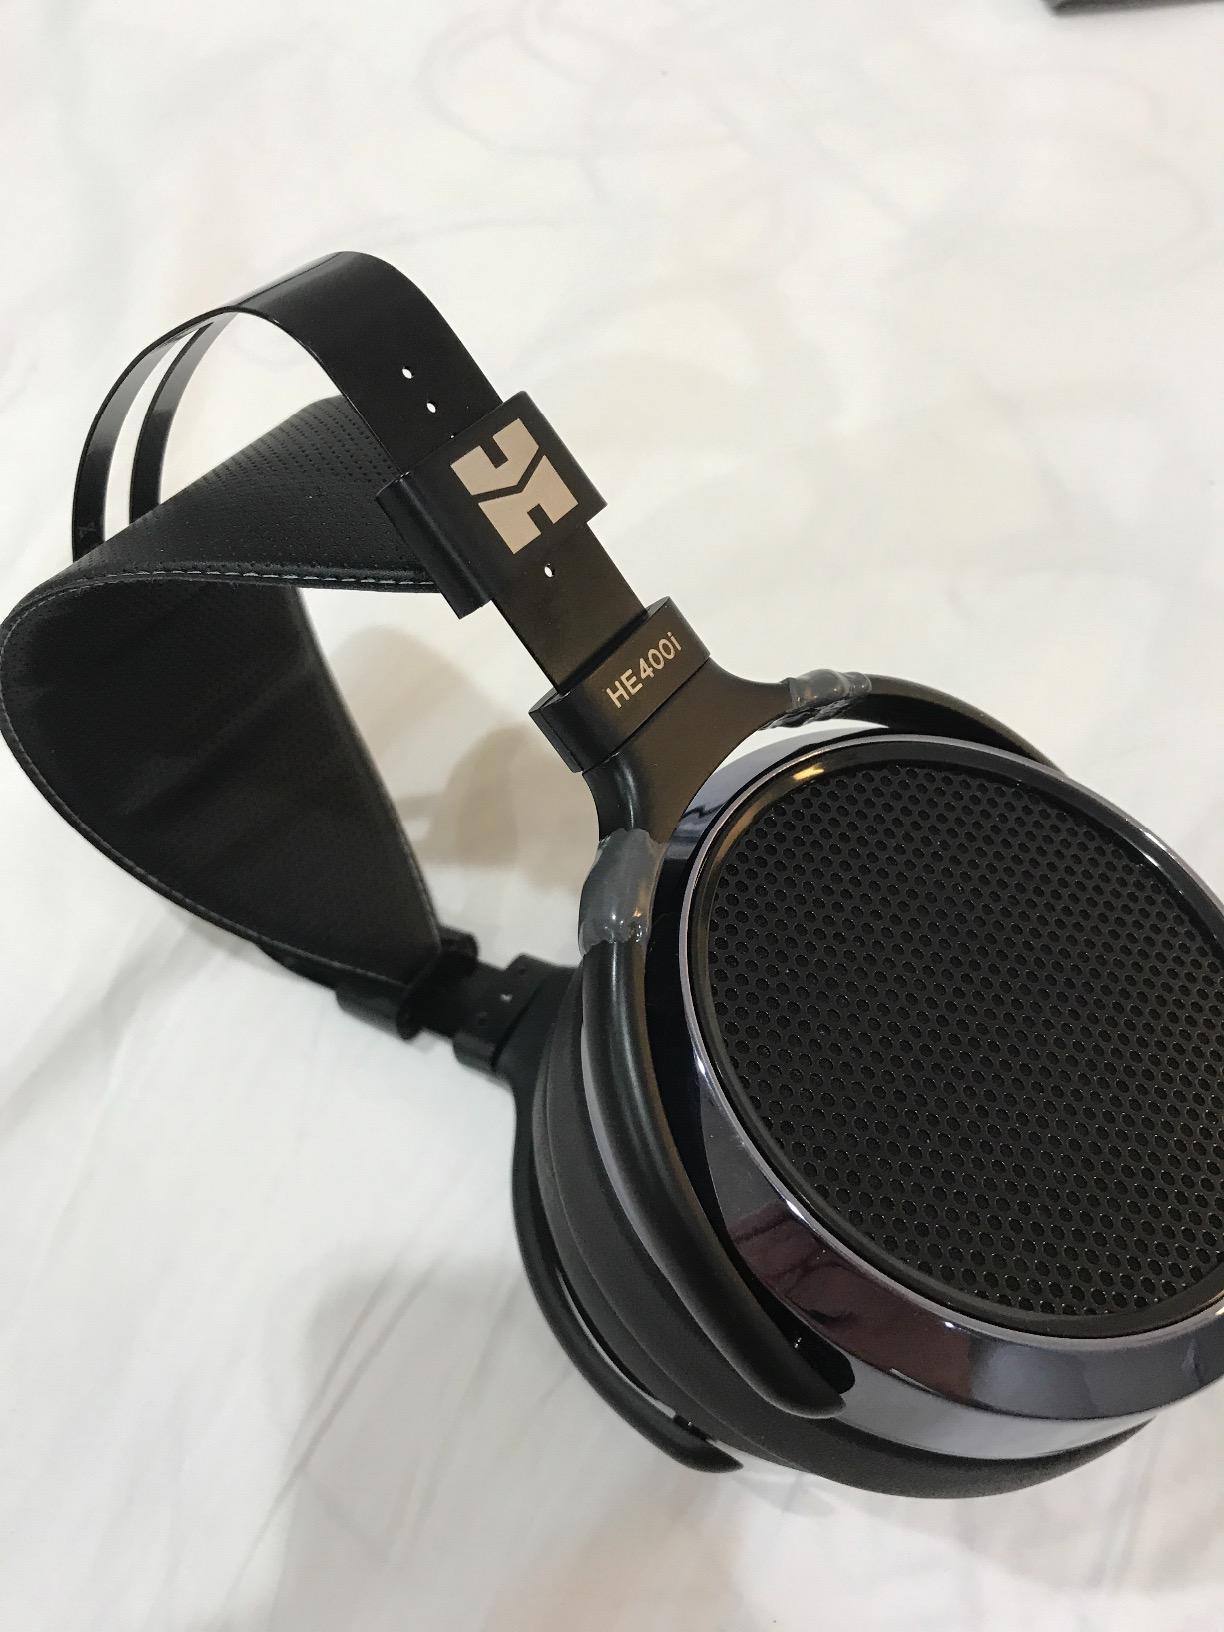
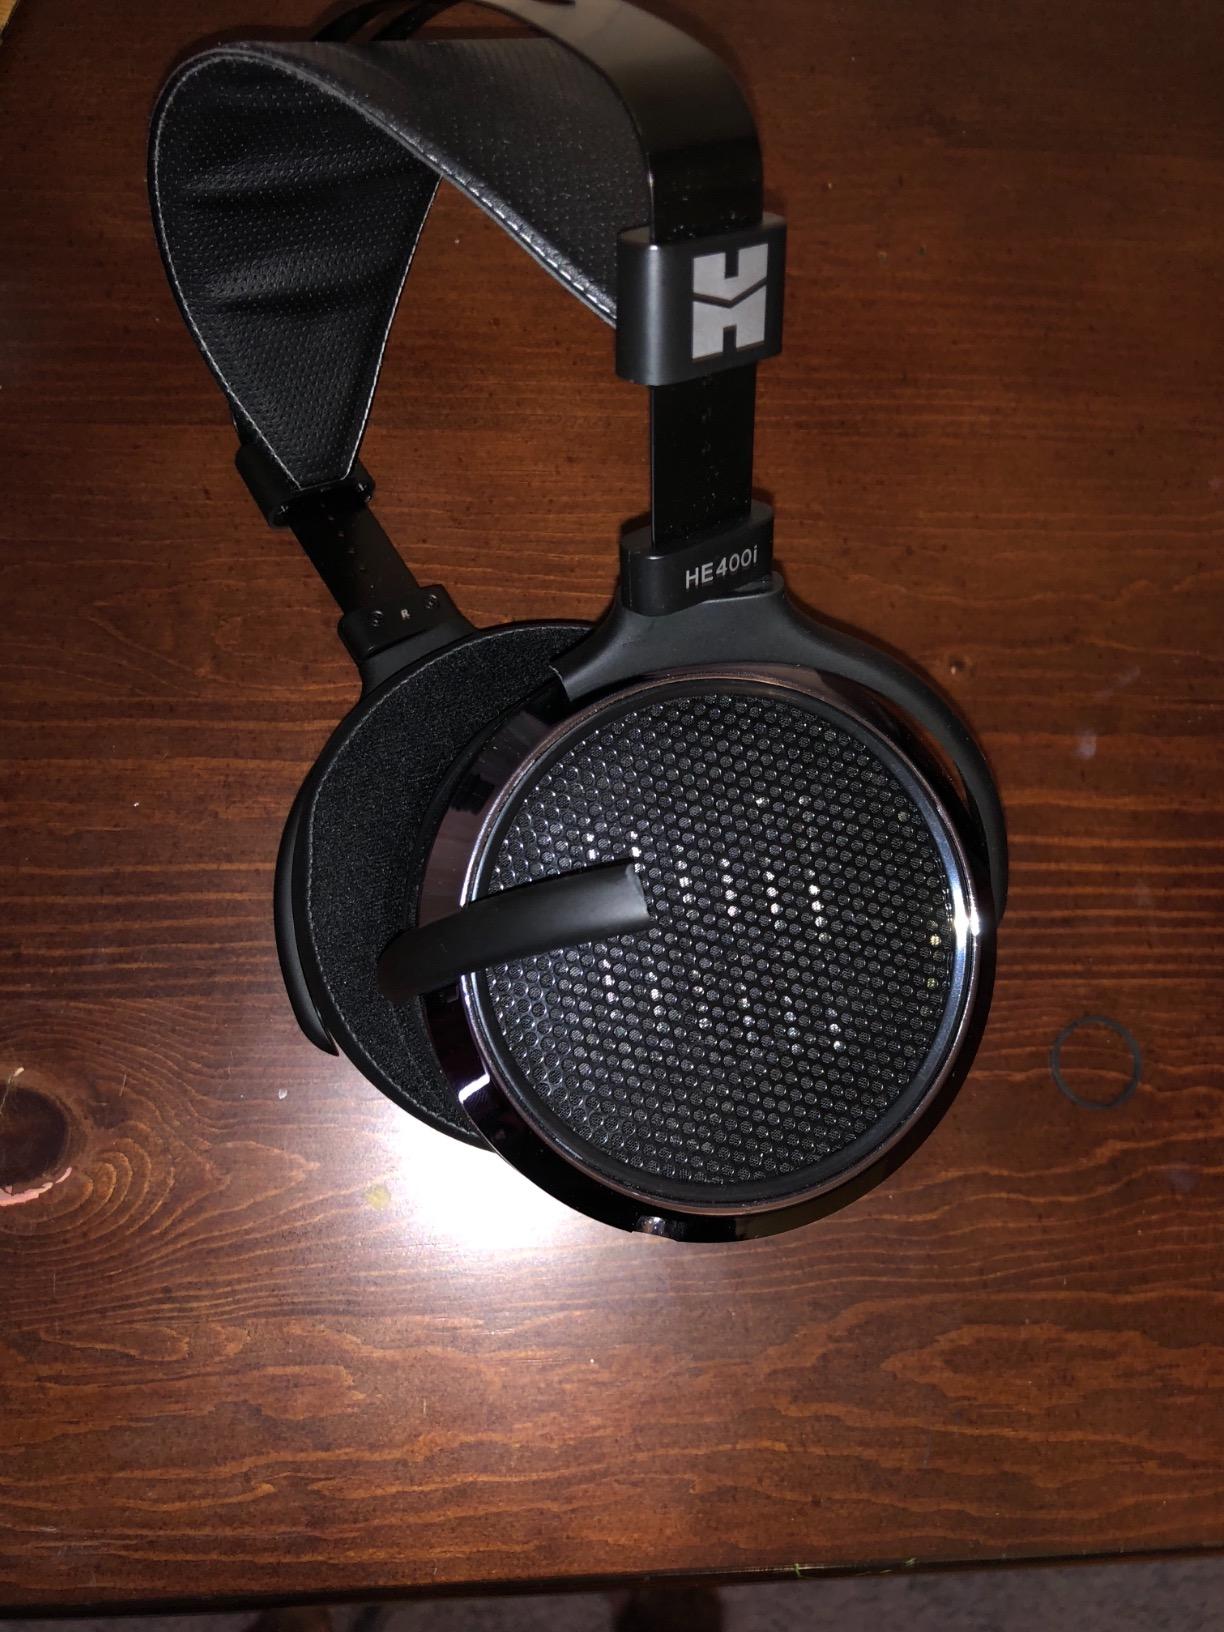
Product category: headphones
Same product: yes